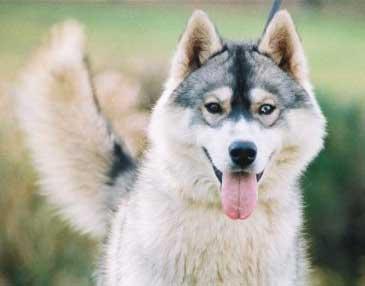
Eskimo_dog